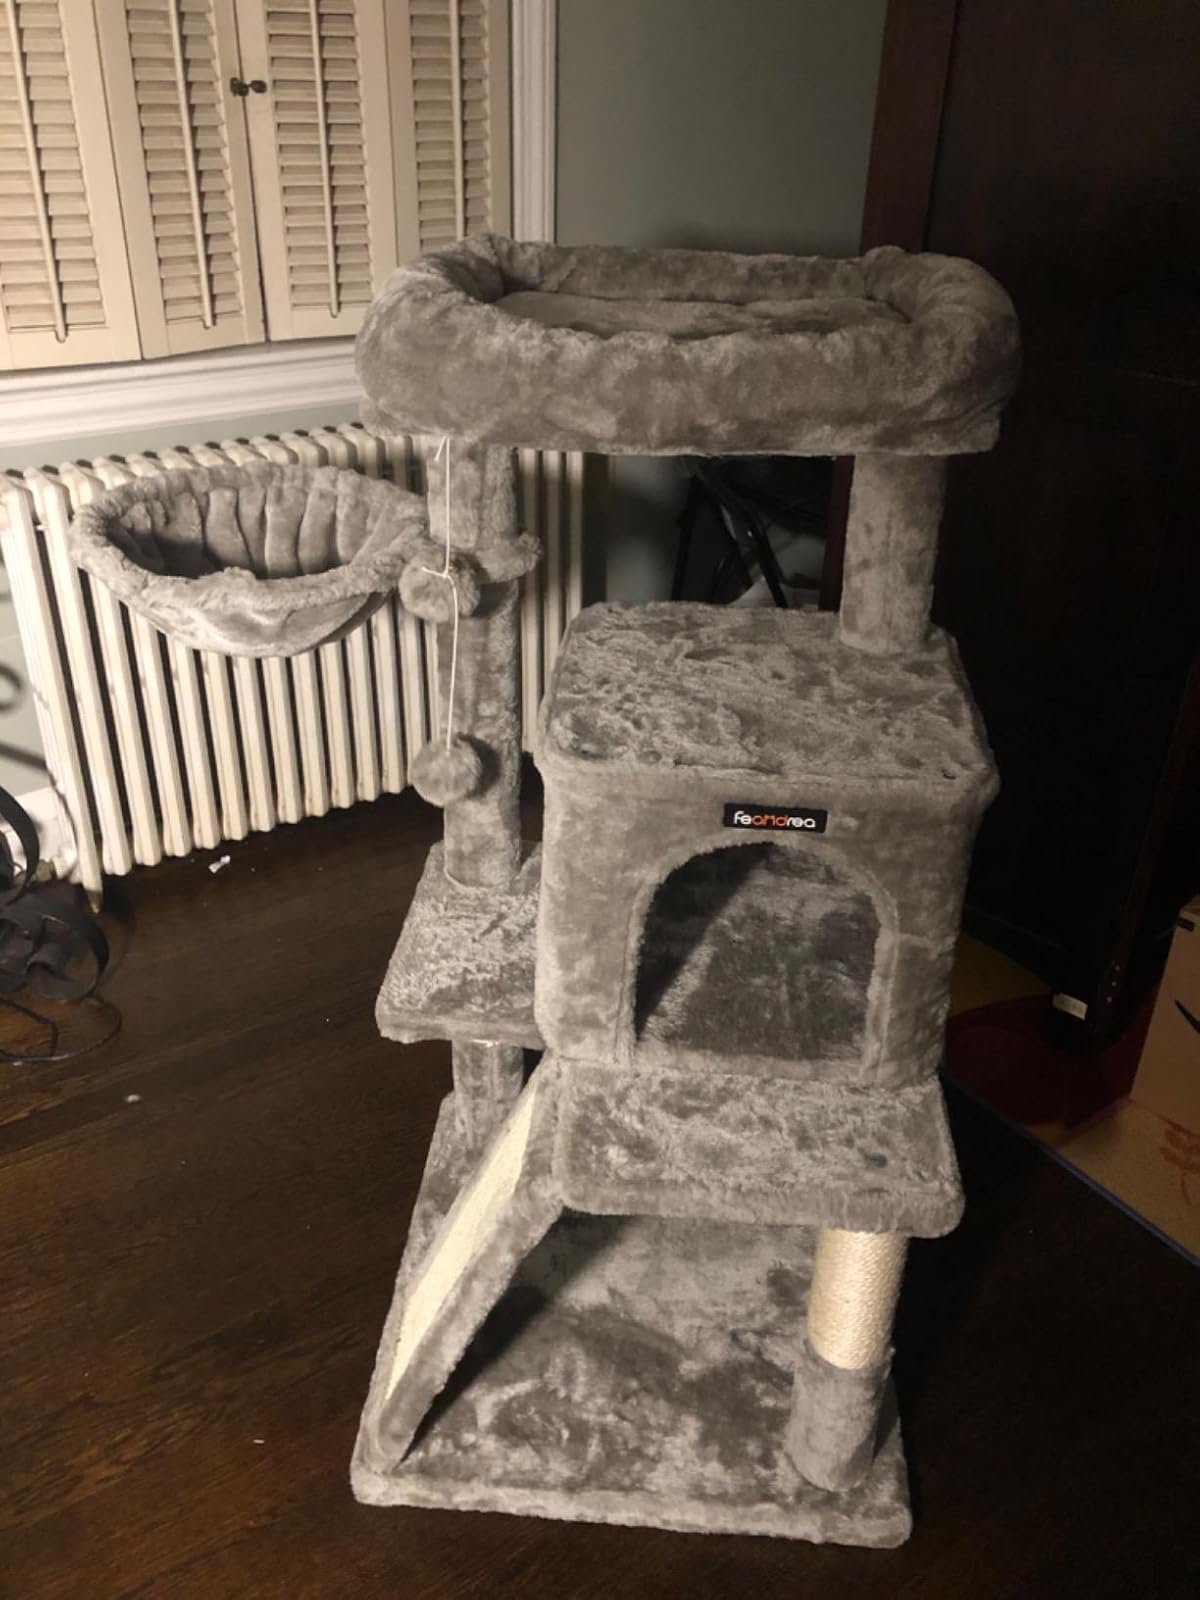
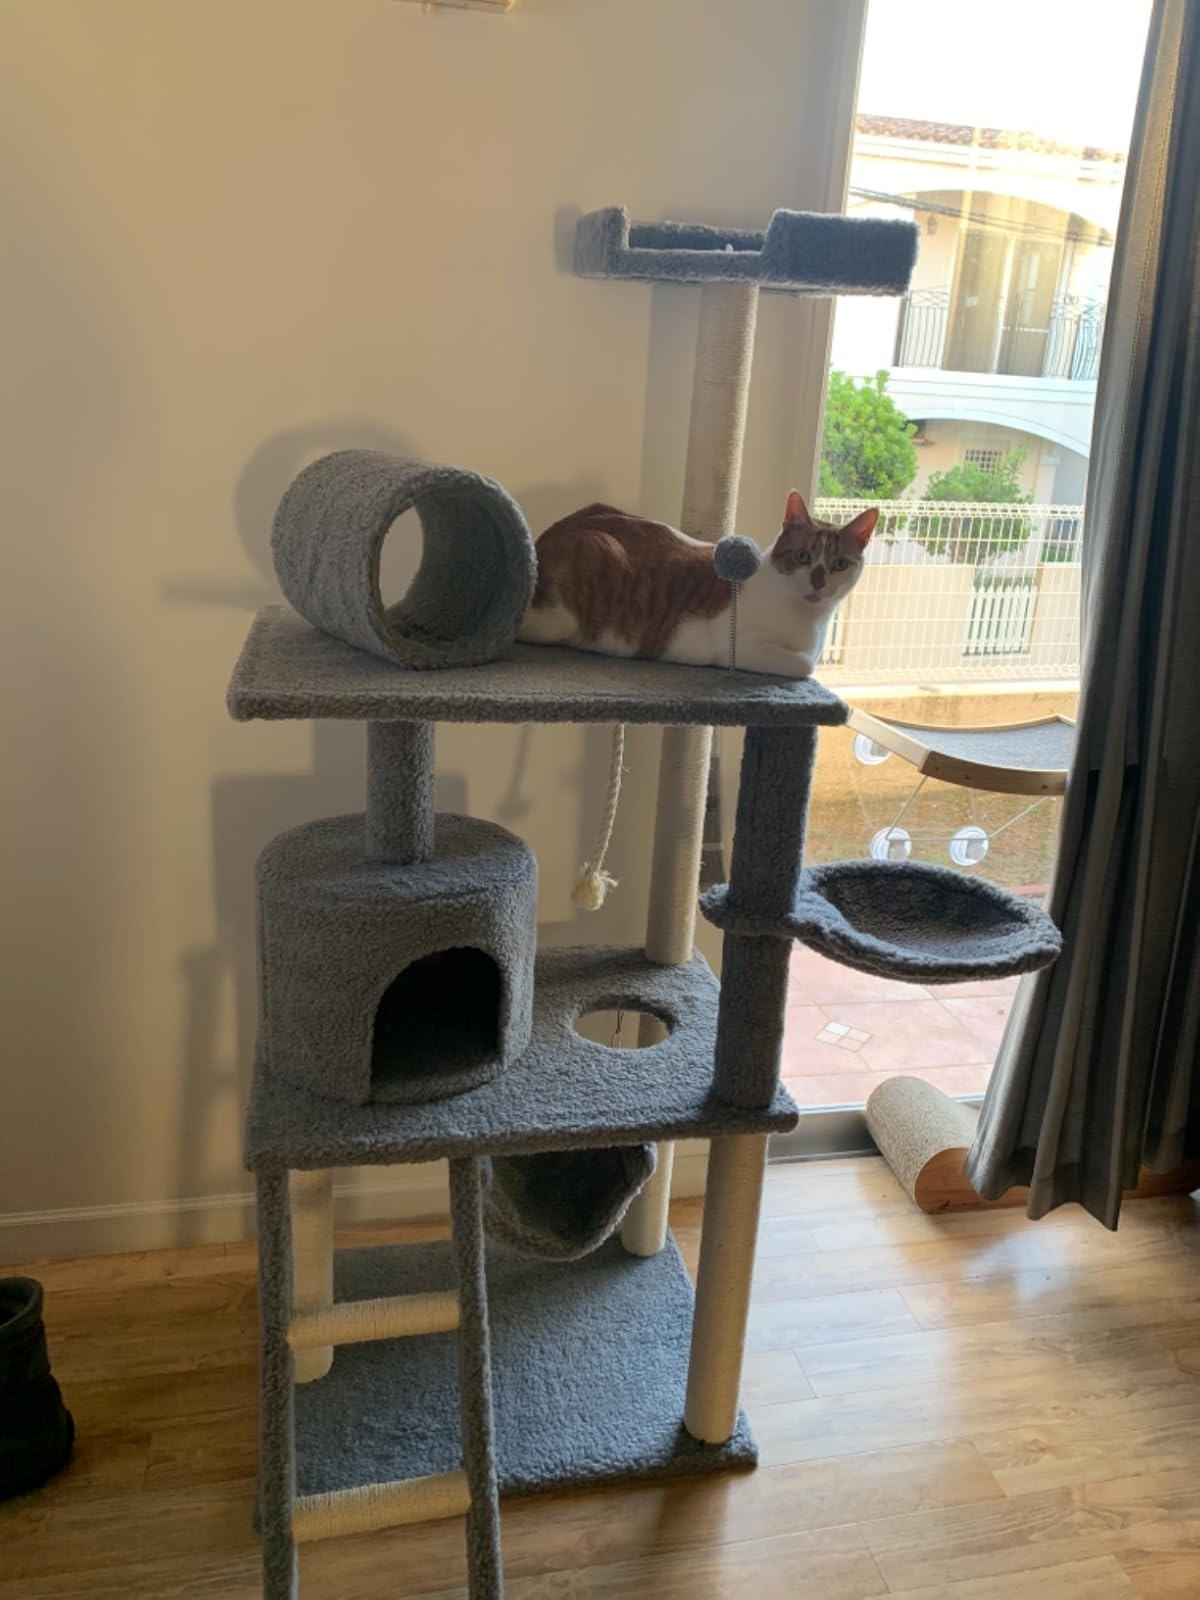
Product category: items_cat tree
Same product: no